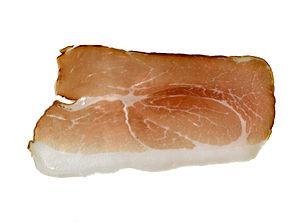
Le Schwarzwälder Schinken, « jambon de la Forêt-Noire » en français, est un jambon cru désossé, séché et fumé. Depuis 1997, ce jambon fait l'objet d'une indication géographique protégée.